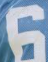
Number: 6